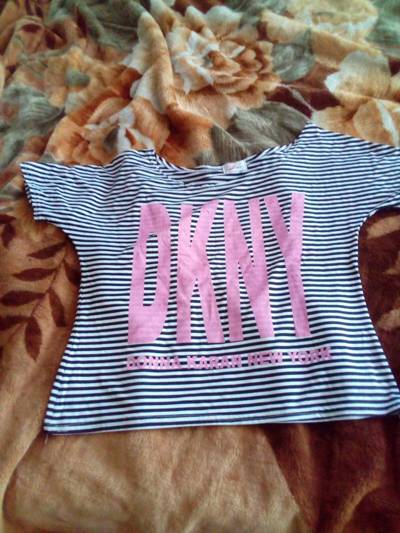
Waste category: clothes